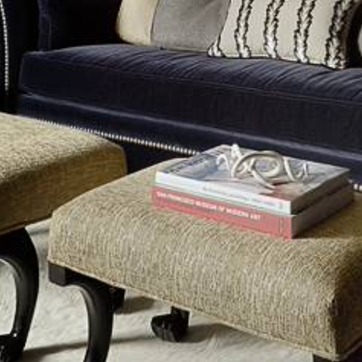
Material: paper